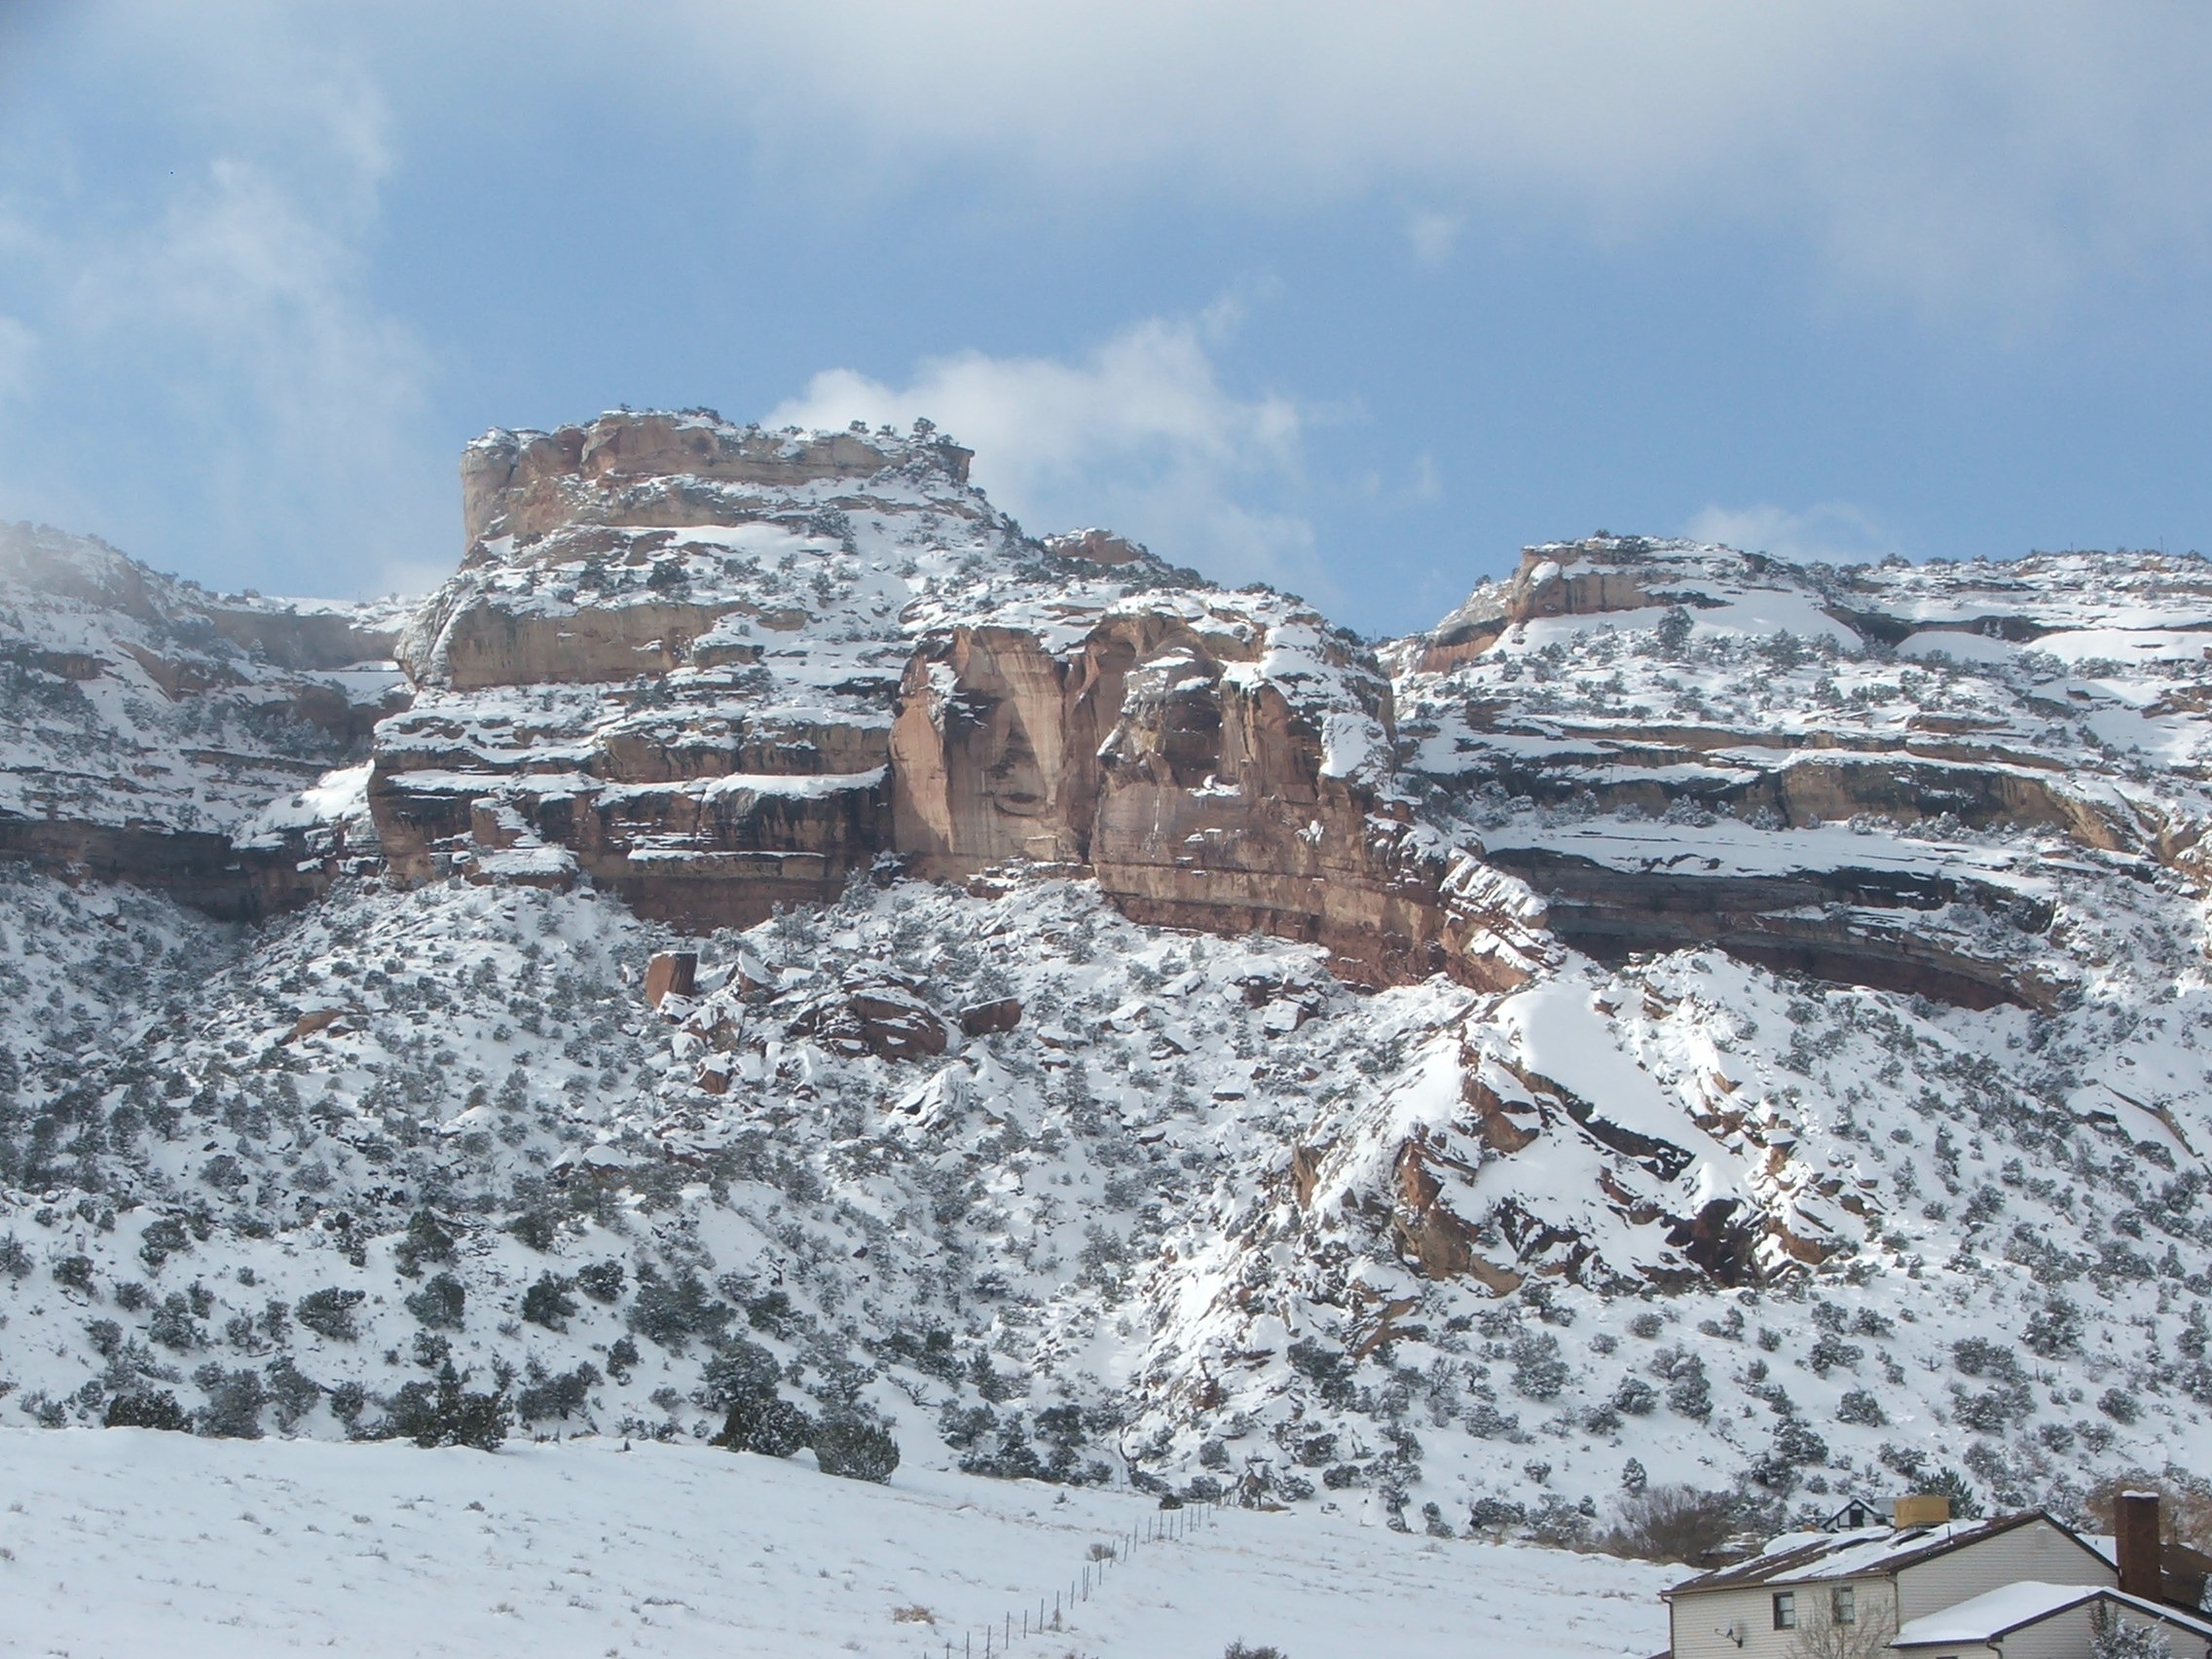
outdoor, wilderness, mountain, snow, cold, winter, white, frost, mountain range, cliff, environment, ice, natural, weather, snowy, alpine, freeze, frozen, terrain, season, alp, summit, snowfall, outdoors, colorado, mountains, alps, climate, plateau, snowstorm, piste, hoarfrost, national monument, mountainous landforms, geological phenomenon